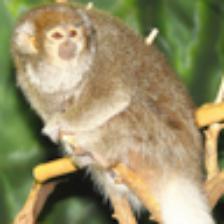
Label: NonHuman